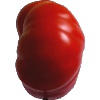
Label: Tomato 3